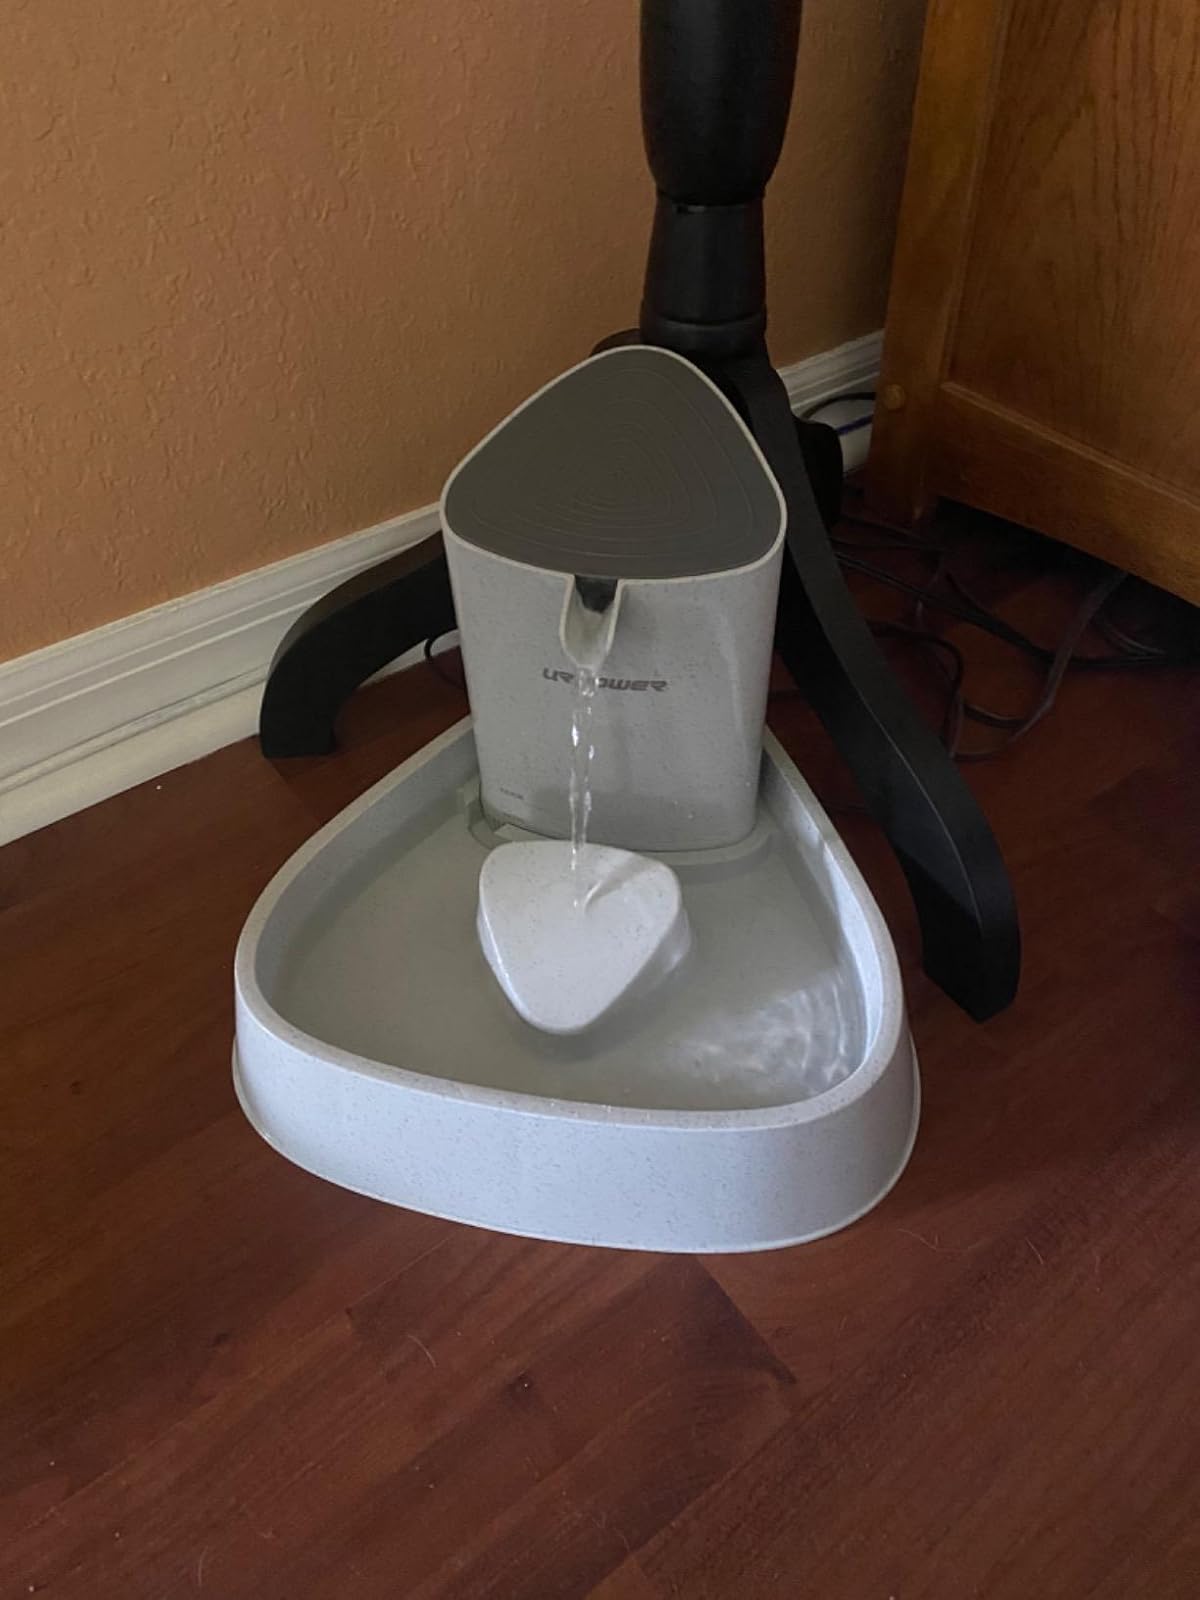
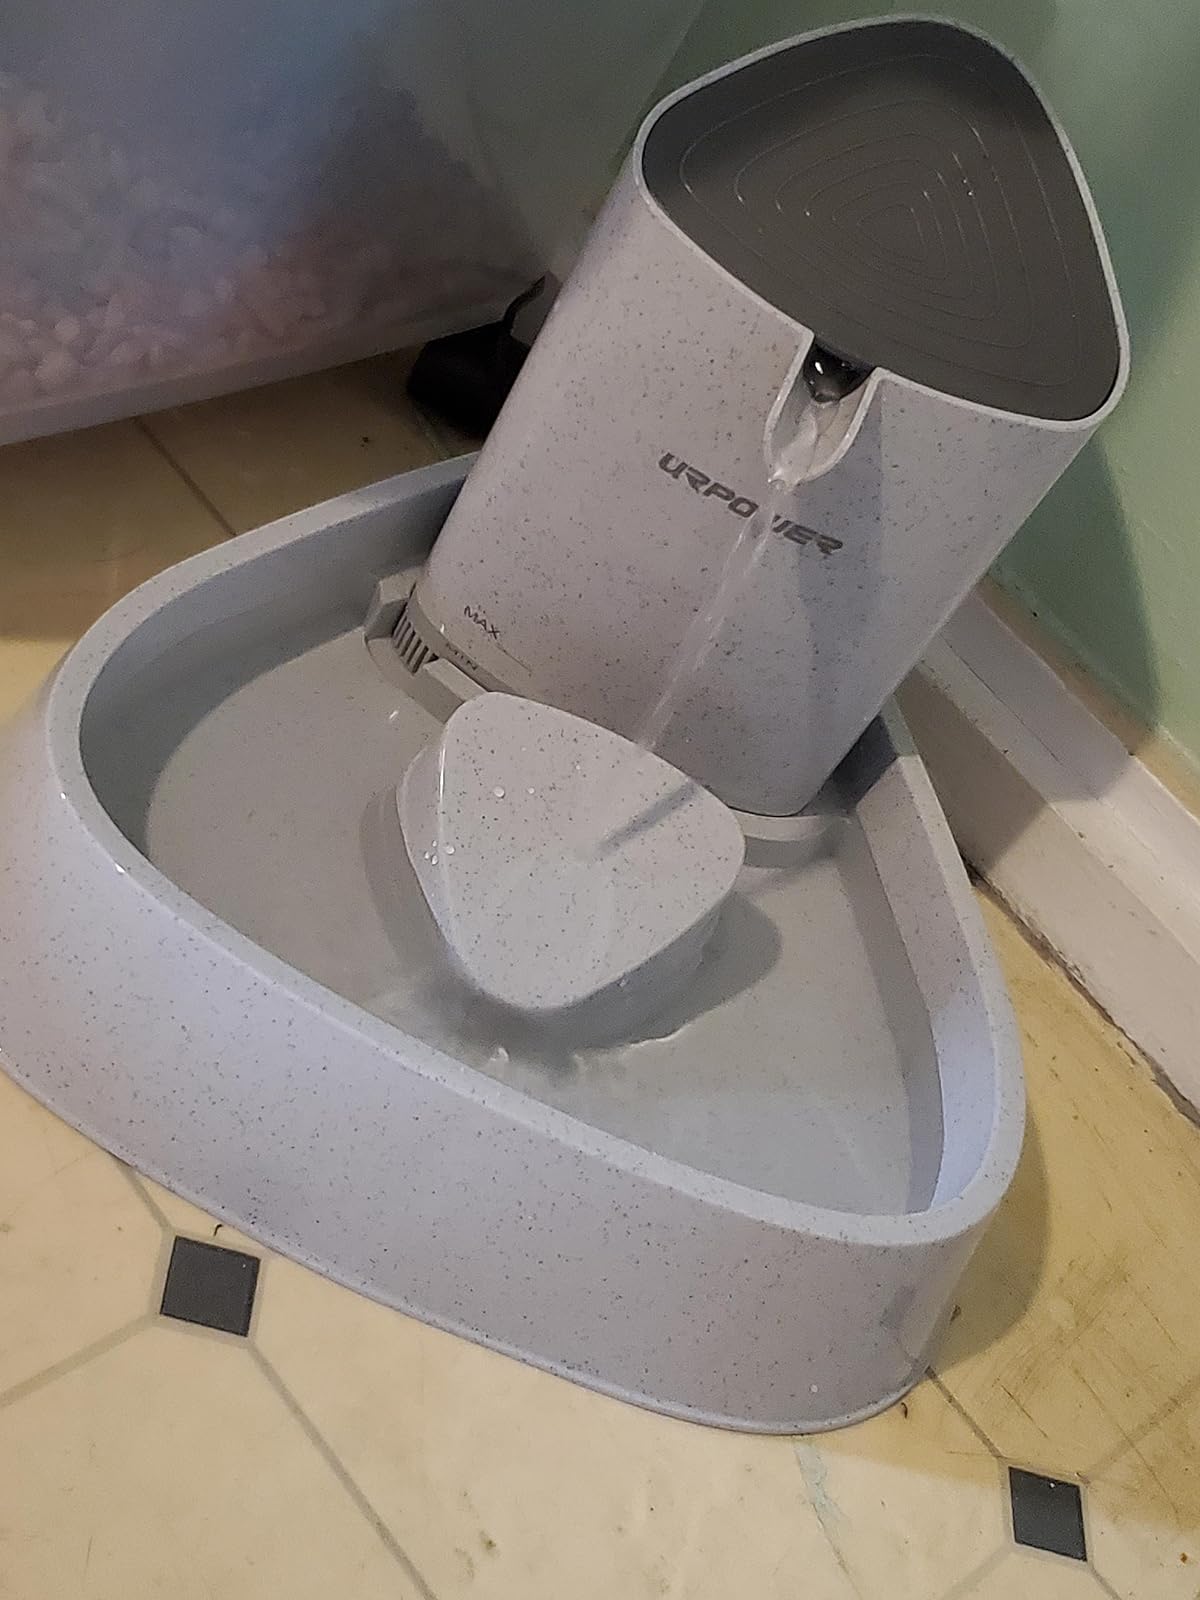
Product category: items_bowl
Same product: yes